Farsta Strand railway station

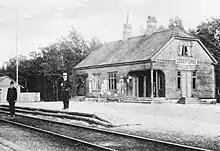
"Södertörns villastad" station in 1901

Farsta Strand is a railway station on the Stockholm commuter rail's Nynäshamn line. It is connected to the Farsta strand metro station, the southern terminus for line 18. The station was originally named "Södertörns villastad". It was renamed "Farsta strand" in 1989.